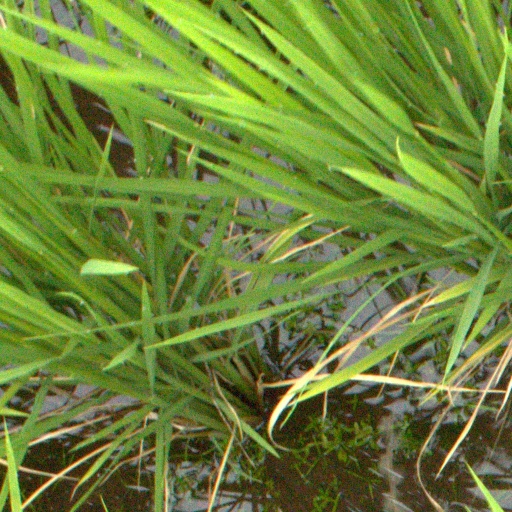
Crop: rice